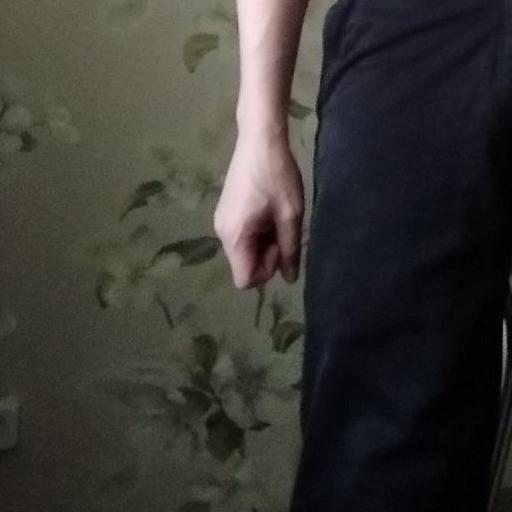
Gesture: no_gesture